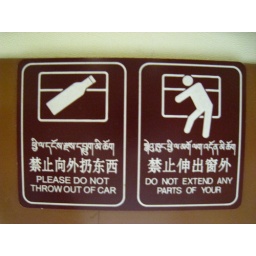
Engrish sign on the brand new Beijing to Lhasa Express T28. A sign that appears above every single window on the train.